Rashard Mendenhall

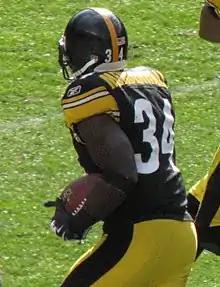
Mendenhall with the Pittsburgh Steelers in 2009

Rashard Jamal Mendenhall (born June 19, 1987) is an American former professional football running back who played six seasons in the National Football League (NFL). He played college football for the Illinois Fighting Illini and was selected by the Pittsburgh Steelers in the first round of the 2008 NFL draft. He won Super Bowl XLIII with the Steelers against the Arizona Cardinals, for whom he later played one season.